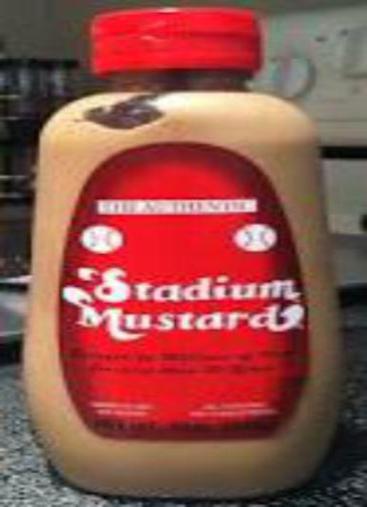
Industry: Food